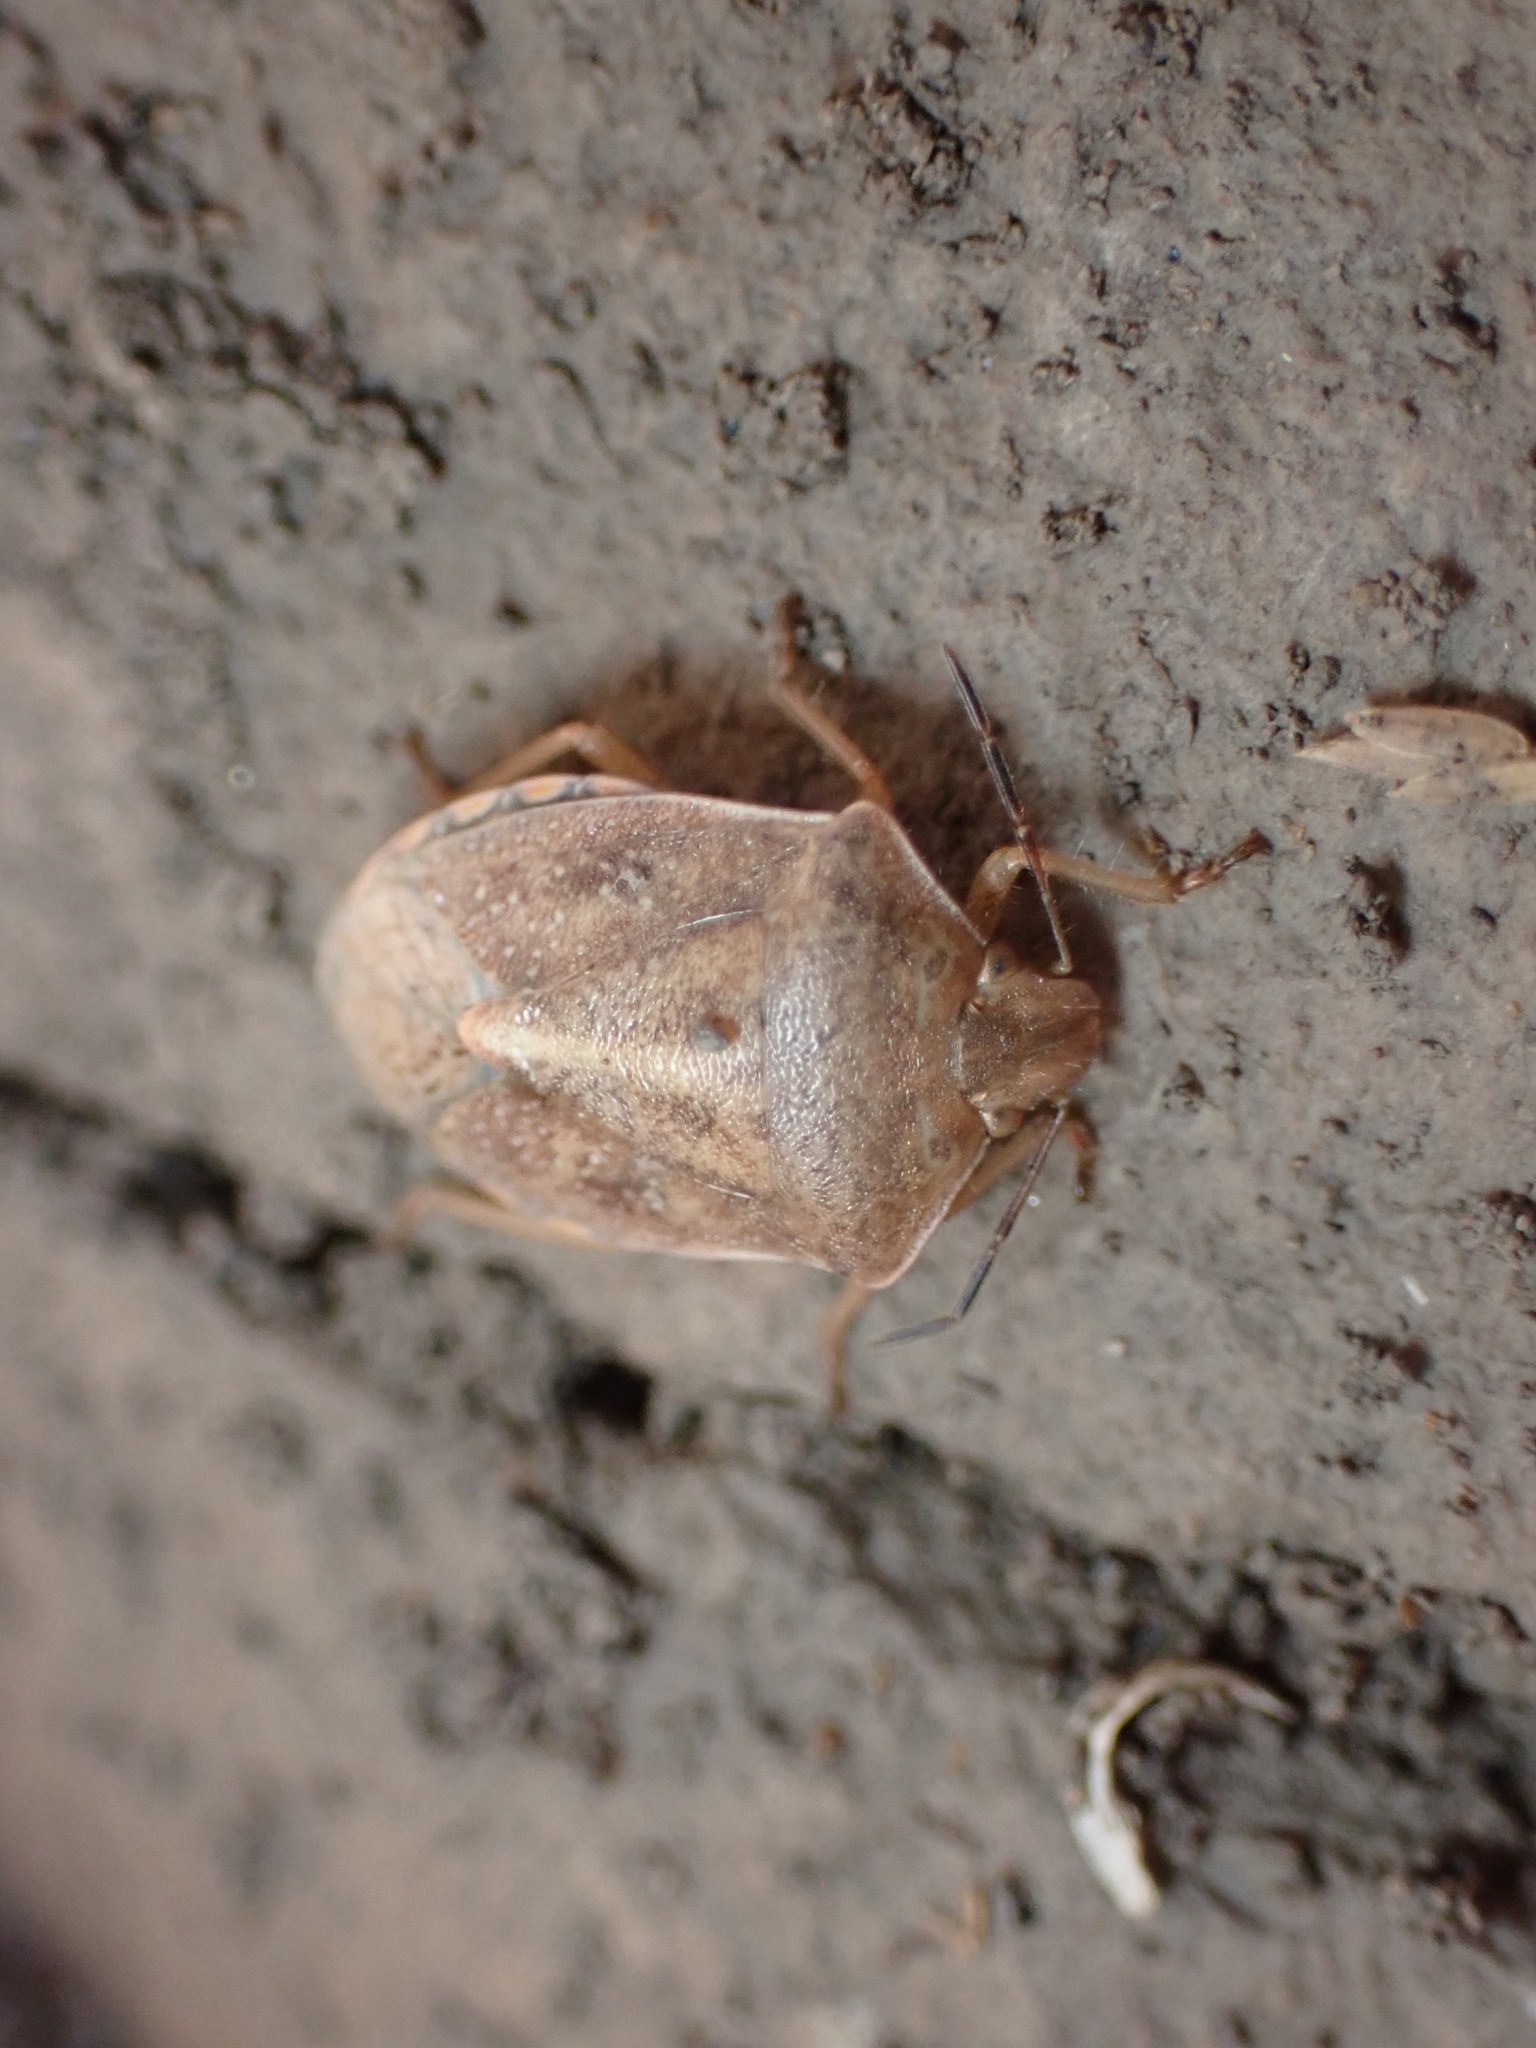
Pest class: stink_bug